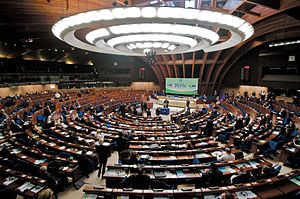
Europarådets Parlamentariske Forsamling
Forsamlingens mødesal.
Europarådets Parlamentariske Forsamling er en institution under Europarådet, som har sæde i Strasbourg. Forsamlingen udgøres af 630 repræsentanter fra de nationale parlamenter i medlemslandene, halvt fast medlemmer og halvt repræsentanter. Idet forsamlingen holdt sit første møde 10. januar 1949 er det den ældste af sin art.